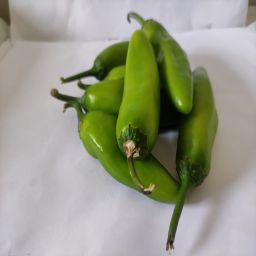
Crop: New Mexico Green Chile
Quality: Unripe